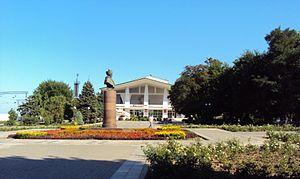
Makhatchkala est une ville de la Fédération de Russie, capitale de la République du Daghestan. La ville compte 601 286 habitants en 2019.